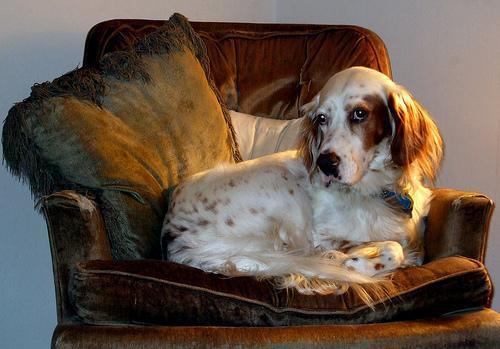
english setter